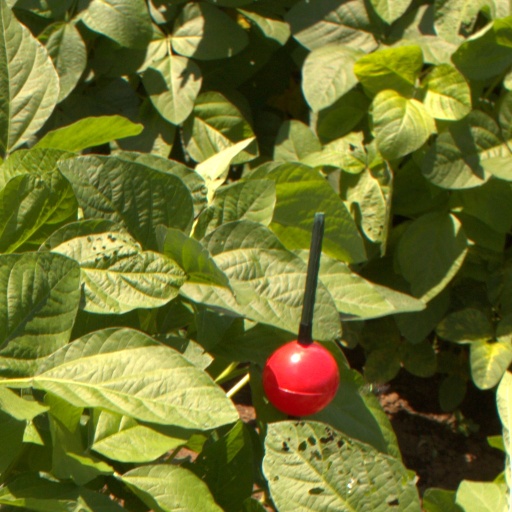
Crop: soybean